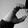
ASL letter: C